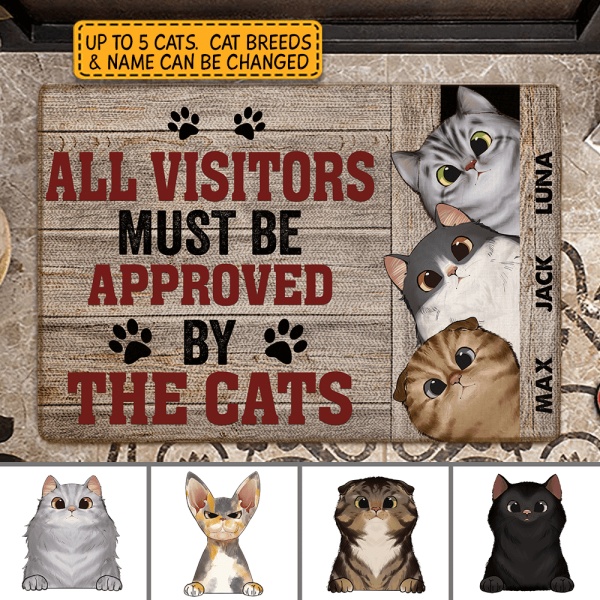
All Visitors Must Be Approved By The Cats Personalized Doormat DM-TU18
Brand: TeeInBlue
Category: Home & Garden > Decor > Door Mats